Jew with a coin

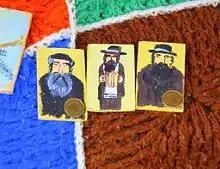
"Jew with a coin" charms

The Jew with a coin (also little Jew, or lucky Jew) is a good-luck charm in Poland, where images or figurines of the character, usually accompanied by a proverb, are said to bring good fortune, particularly financially. The motif was first described in articles from 2000, and probably dates back to the early 1990s. While widely recognized, the figurines are not the most popular good-luck charm in Poland.